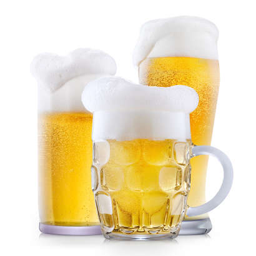
mug of frosty light beer with foam isolated on a white background